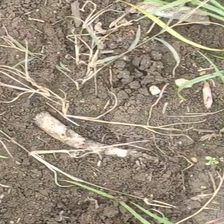
Weed species: Harali_(Cynodon_dactylon)